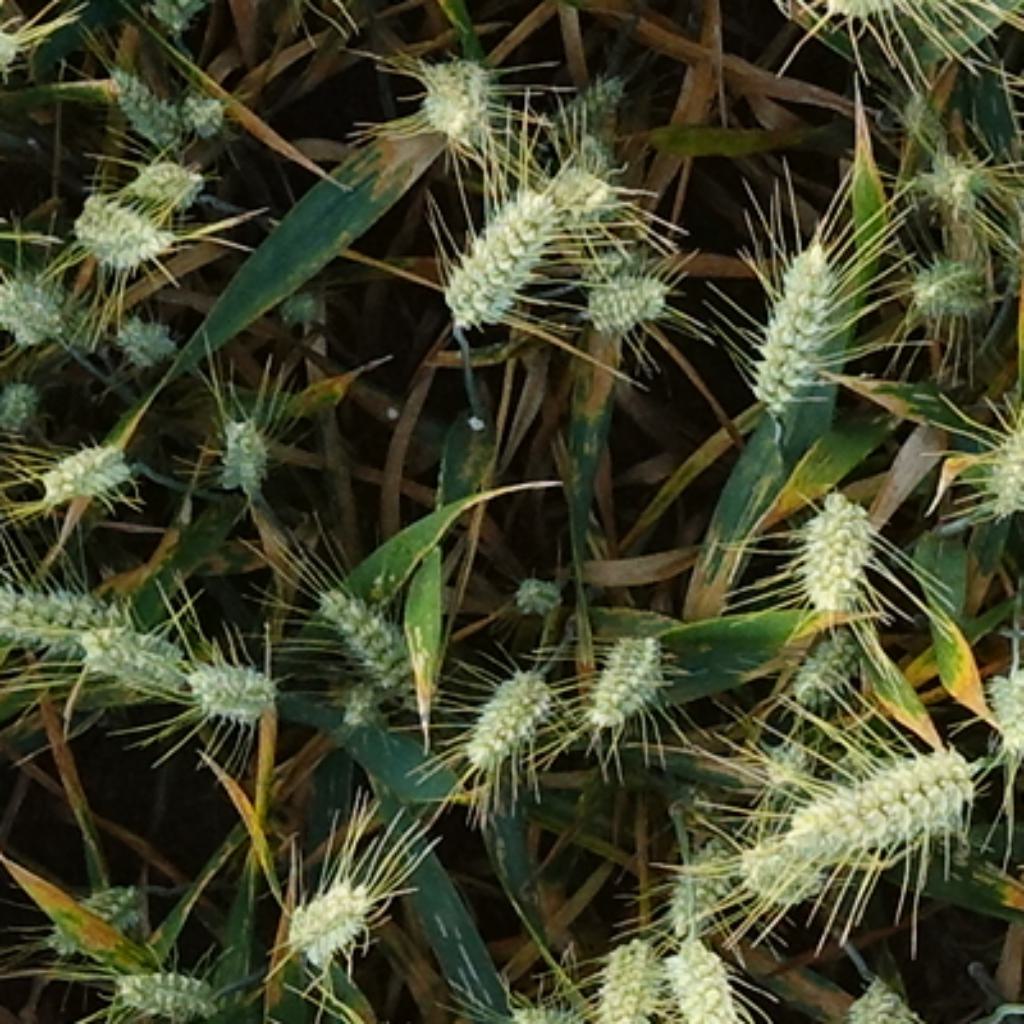
Country: France
Location: VSC
Wheat development stage: Filling - Ripening